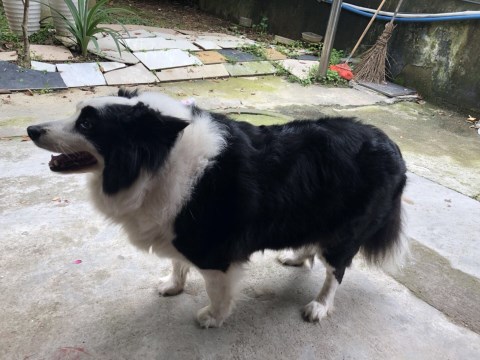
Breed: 2594-n000109-Border_collie